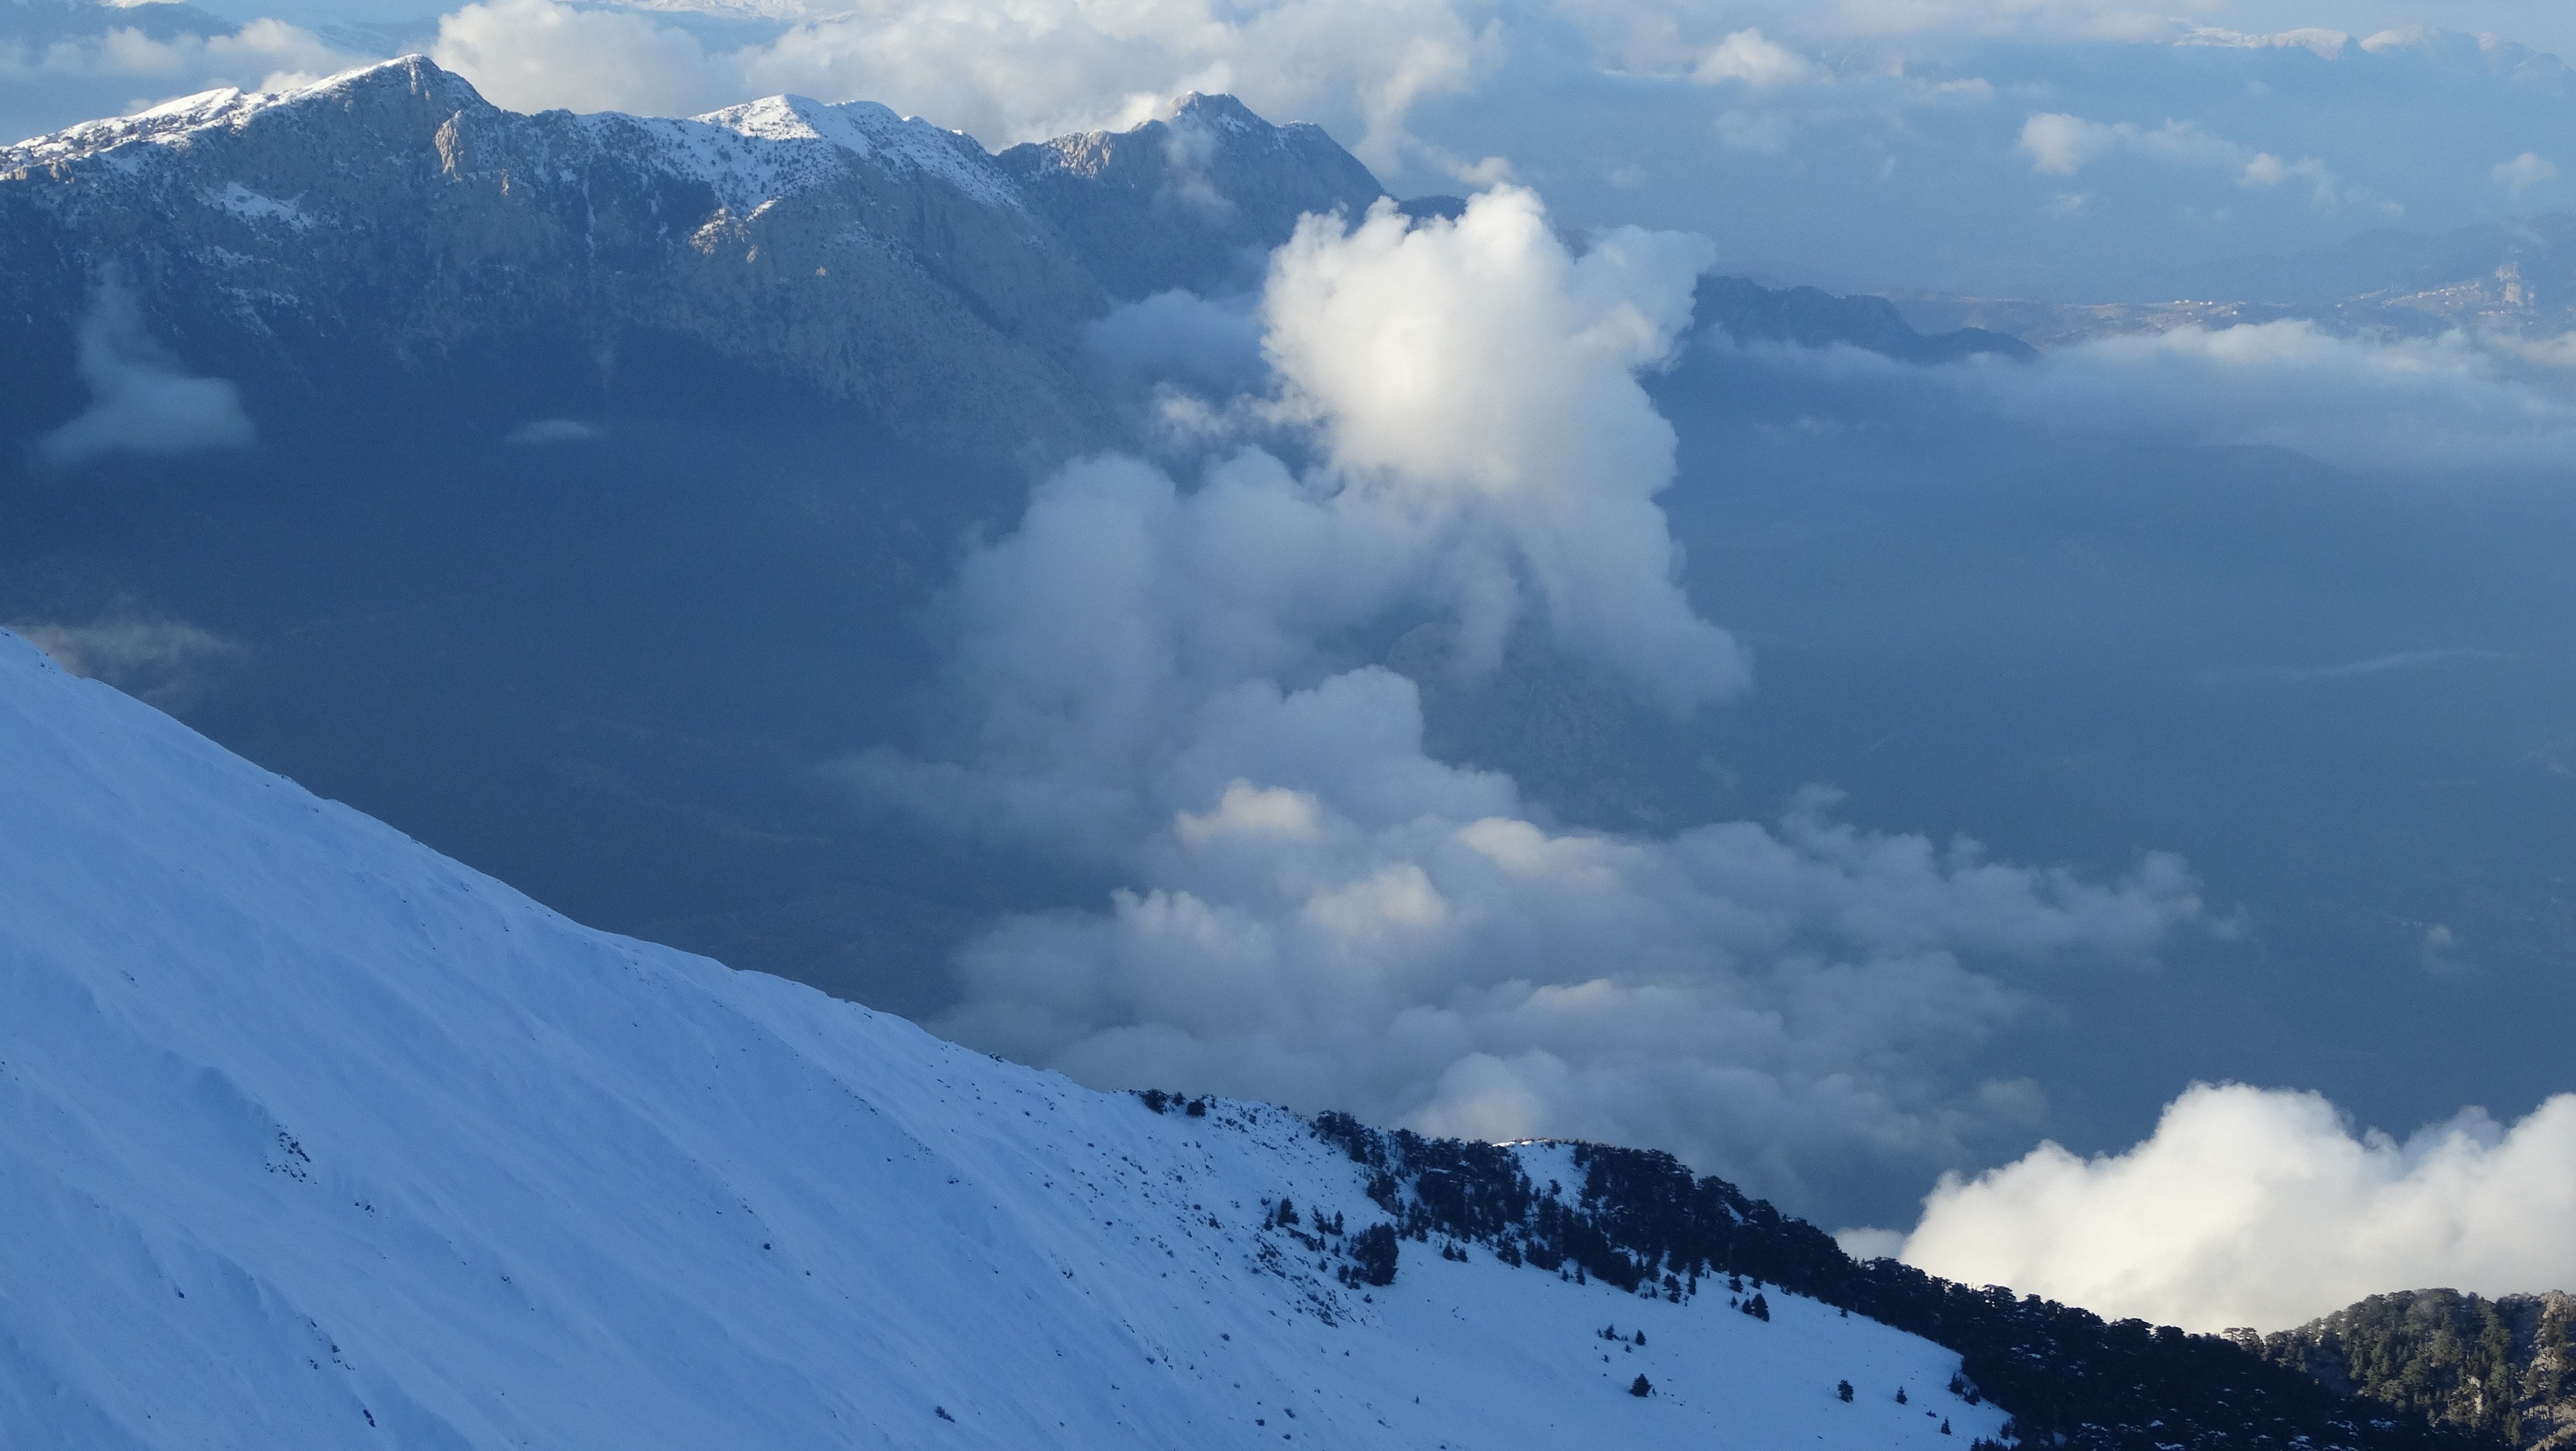
nature, mountain, snow, winter, cloud, sky, mountain range, weather, altitude, ridge, summit, clouds, alps, plateau, landform, geographical feature, mountainous landforms, geological phenomenon